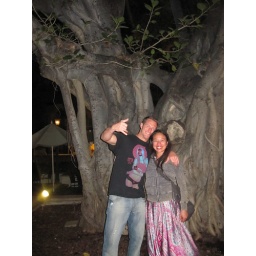
I took this right after I decide to go swimming in the ocean while completely dressed